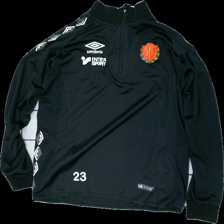
View: front
Type: Training top
Category: Unisex
Brand: Not in the list
Brand text on label: Umbro
Colors: White, Black
Material: 100% polyester
Pattern: Logo print
Cut: Regular, C-collar
Size: M
Season: All
Trend: Sports
Price range: <50
Recommended usage: Export